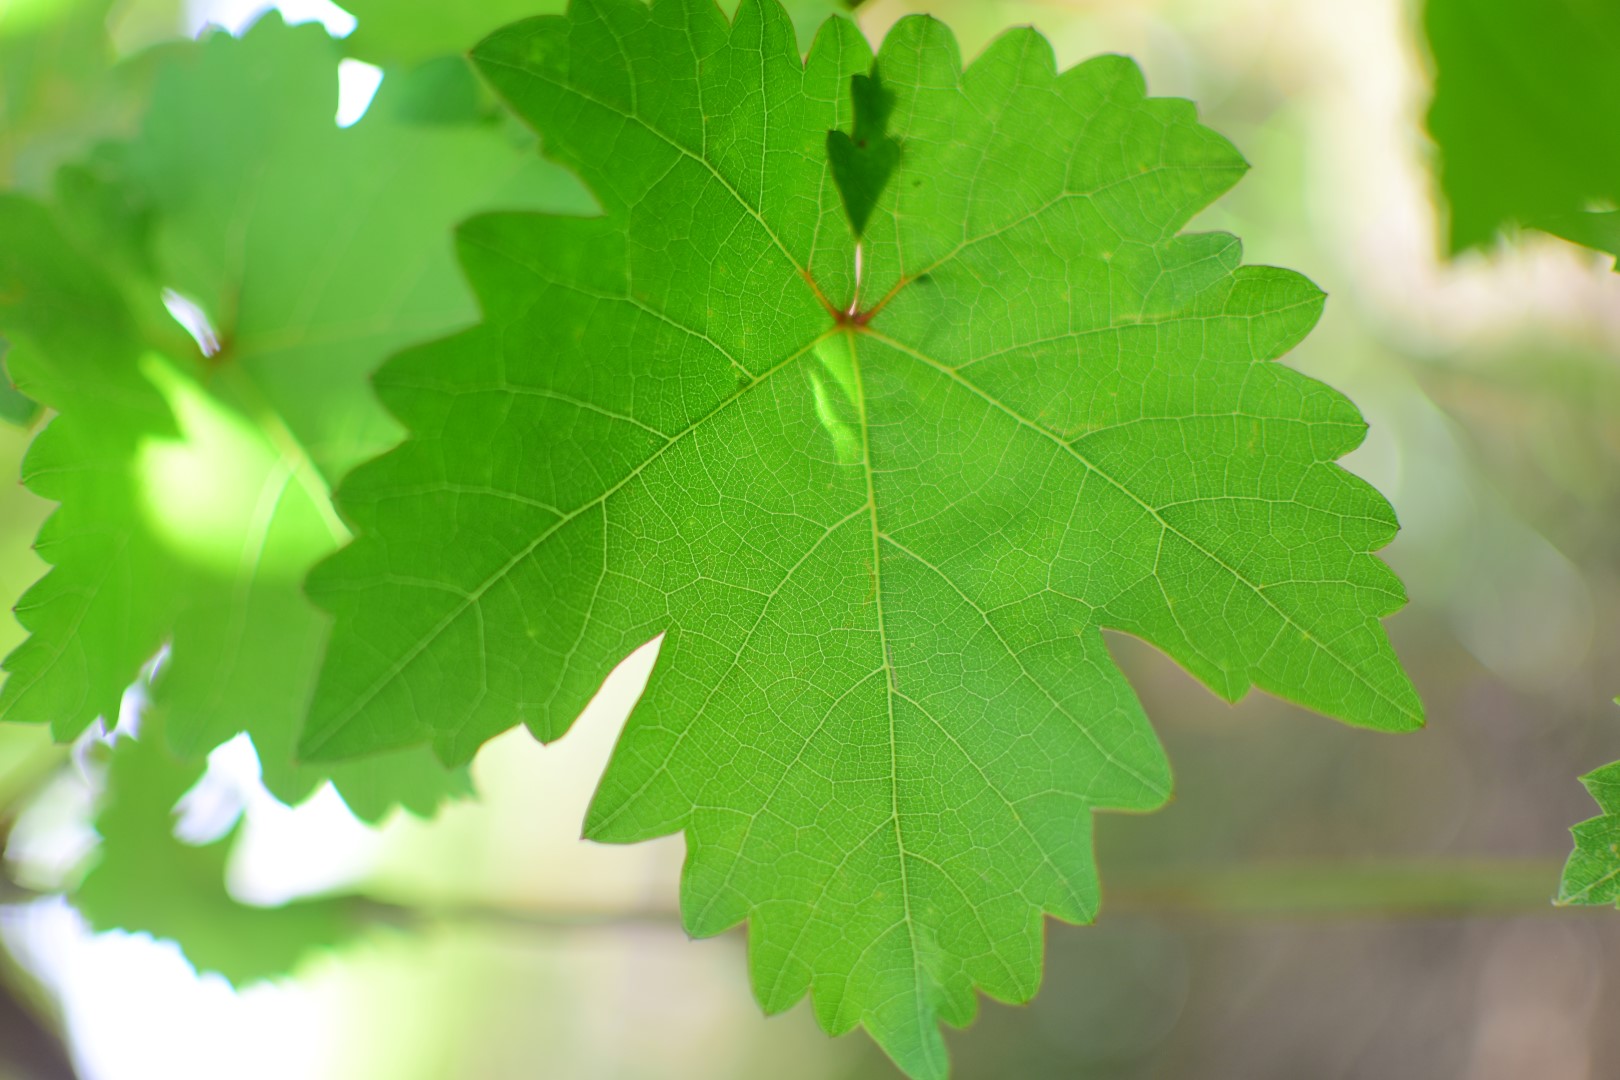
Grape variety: Shdah